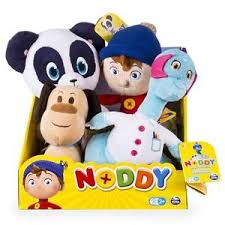
Portrait style: Cartoon Portrait